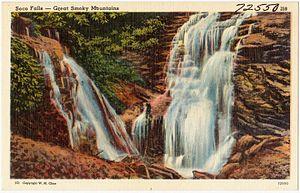
Le parc national des Great Smoky Mountains est un site naturel protégé au niveau fédéral situé aux États-Unis, dans les États du Tennessee et de la Caroline du Nord. Des plans ont été établis en 1934 et est officiellement inauguré en 1940 par le président Franklin Delano Roosevelt. Il englobe les crêtes des Great Smoky Mountains qui font partie des Blue Ridge Mountains. Il est le parc qui attire le plus de visiteurs parmi tous les parcs nationaux américains, avec plus de 9 millions de personnes chaque année. Il est devenu un site du patrimoine mondial en 1983.